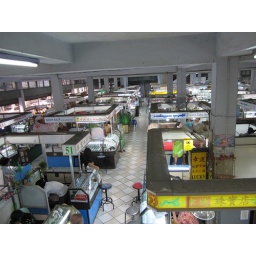
The first floor of the market is occupied by stalls selling gemstones,